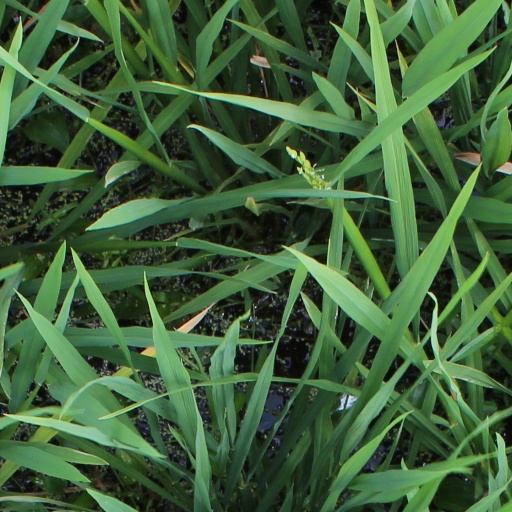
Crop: rice